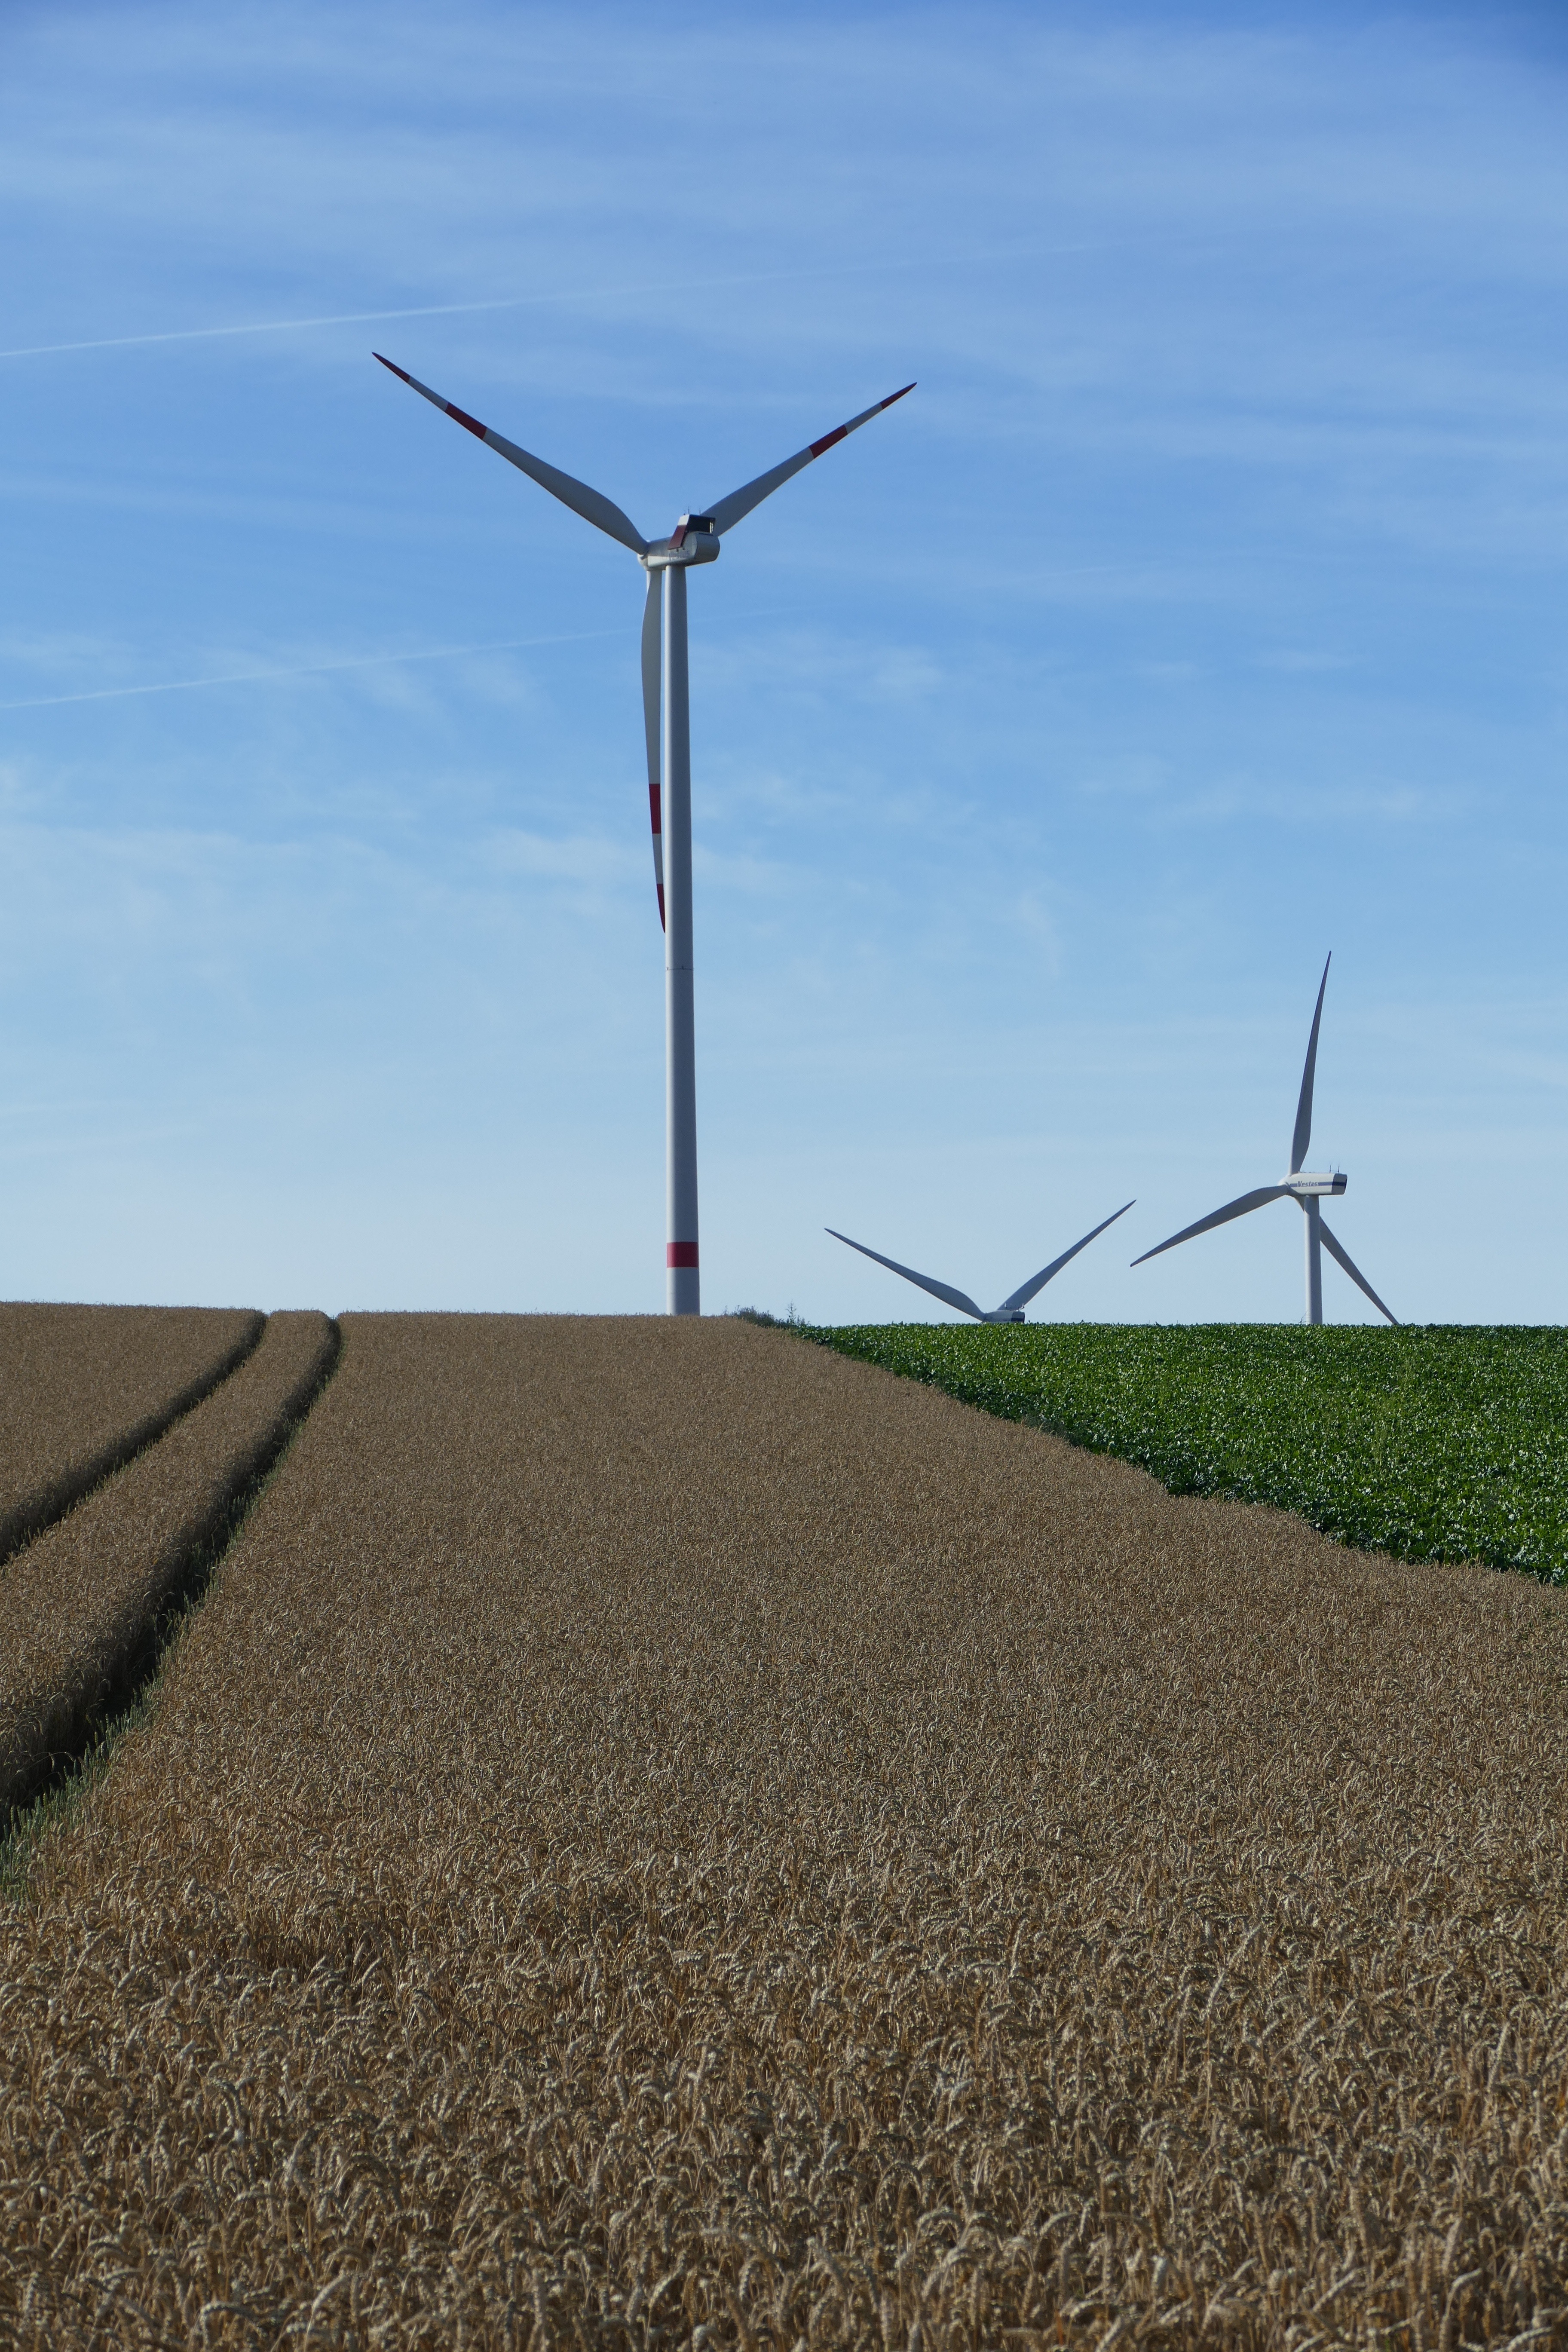
nature, field, prairie, windmill, wind, soil, machine, wind turbine, plain, energy, grassland, vision, wind farm, cereals, rotors, arable, wind turbines